Erastus Flavel Beadle

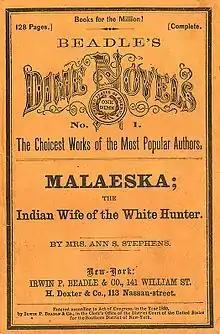
Front cover of Malaeska, 1860

Erastus Flavel Beadle (September 9, 1821 – December 18, 1894) was an American printer and pioneer in publishing pulp fiction.